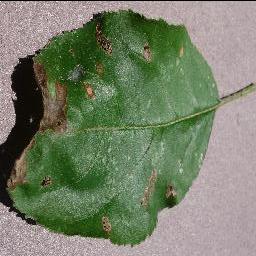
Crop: apple
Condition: black_rot